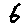
Label: 6